Hermann Neubacher

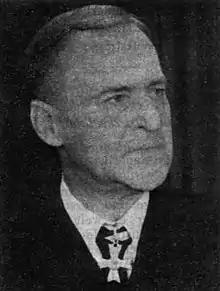
Neubacher in 1943

Hermann Neubacher (24 June 1893 – 1 July 1960) was an Austrian Nazi politician who held a number of diplomatic posts in the Third Reich. During the Second World War, he was appointed as the leading German foreign ministry official for Greece and the Balkans (including Serbia, Albania, and Montenegro).